Innocent Sinners

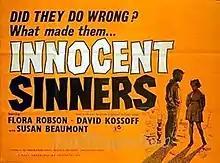
British theatrical poster

Innocent Sinners is a 1958 British black and white film directed by Philip Leacock and starring Flora Robson, David Kossoff and Barbara Mullen. It was written by Neil Paterson and Rumer Godden based on the 1955 novel "An Episode of Sparrows" by Rumer Godden.